Princess Elena of Romania

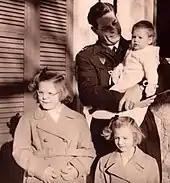
Elena (left) with her two younger sisters, Irina (right) and Sophie held by Michael I of Romania

Elena was born on 15 November 1950 at Clinique de Montchoisi in Lausanne, Switzerland as the second daughter of King Michael I and Queen Anne. She was baptised in the Orthodox faith; her godmothers were her paternal grandmother Helen, Queen Mother of Romania (who was also her namesake) and also Queen Mary of the United Kingdom.